Dog Gone

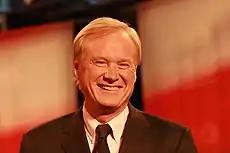
News anchor Chris Matthews made his first guest appearance in the series.

News anchor and political commentator Chris Matthews' show entitled "Hardball with Chris Matthews" is referenced by Stewie when he suggests Brian is getting a big head, with the guest, United States Senator Harry Reid, then appearing on Matthews' forehead, suggesting Matthews is self-centered. After Reid continues to interrupt him, however, Matthews cuts to actor Kurtwood Smith, in which Matthews appears on Smith's forehead instead.